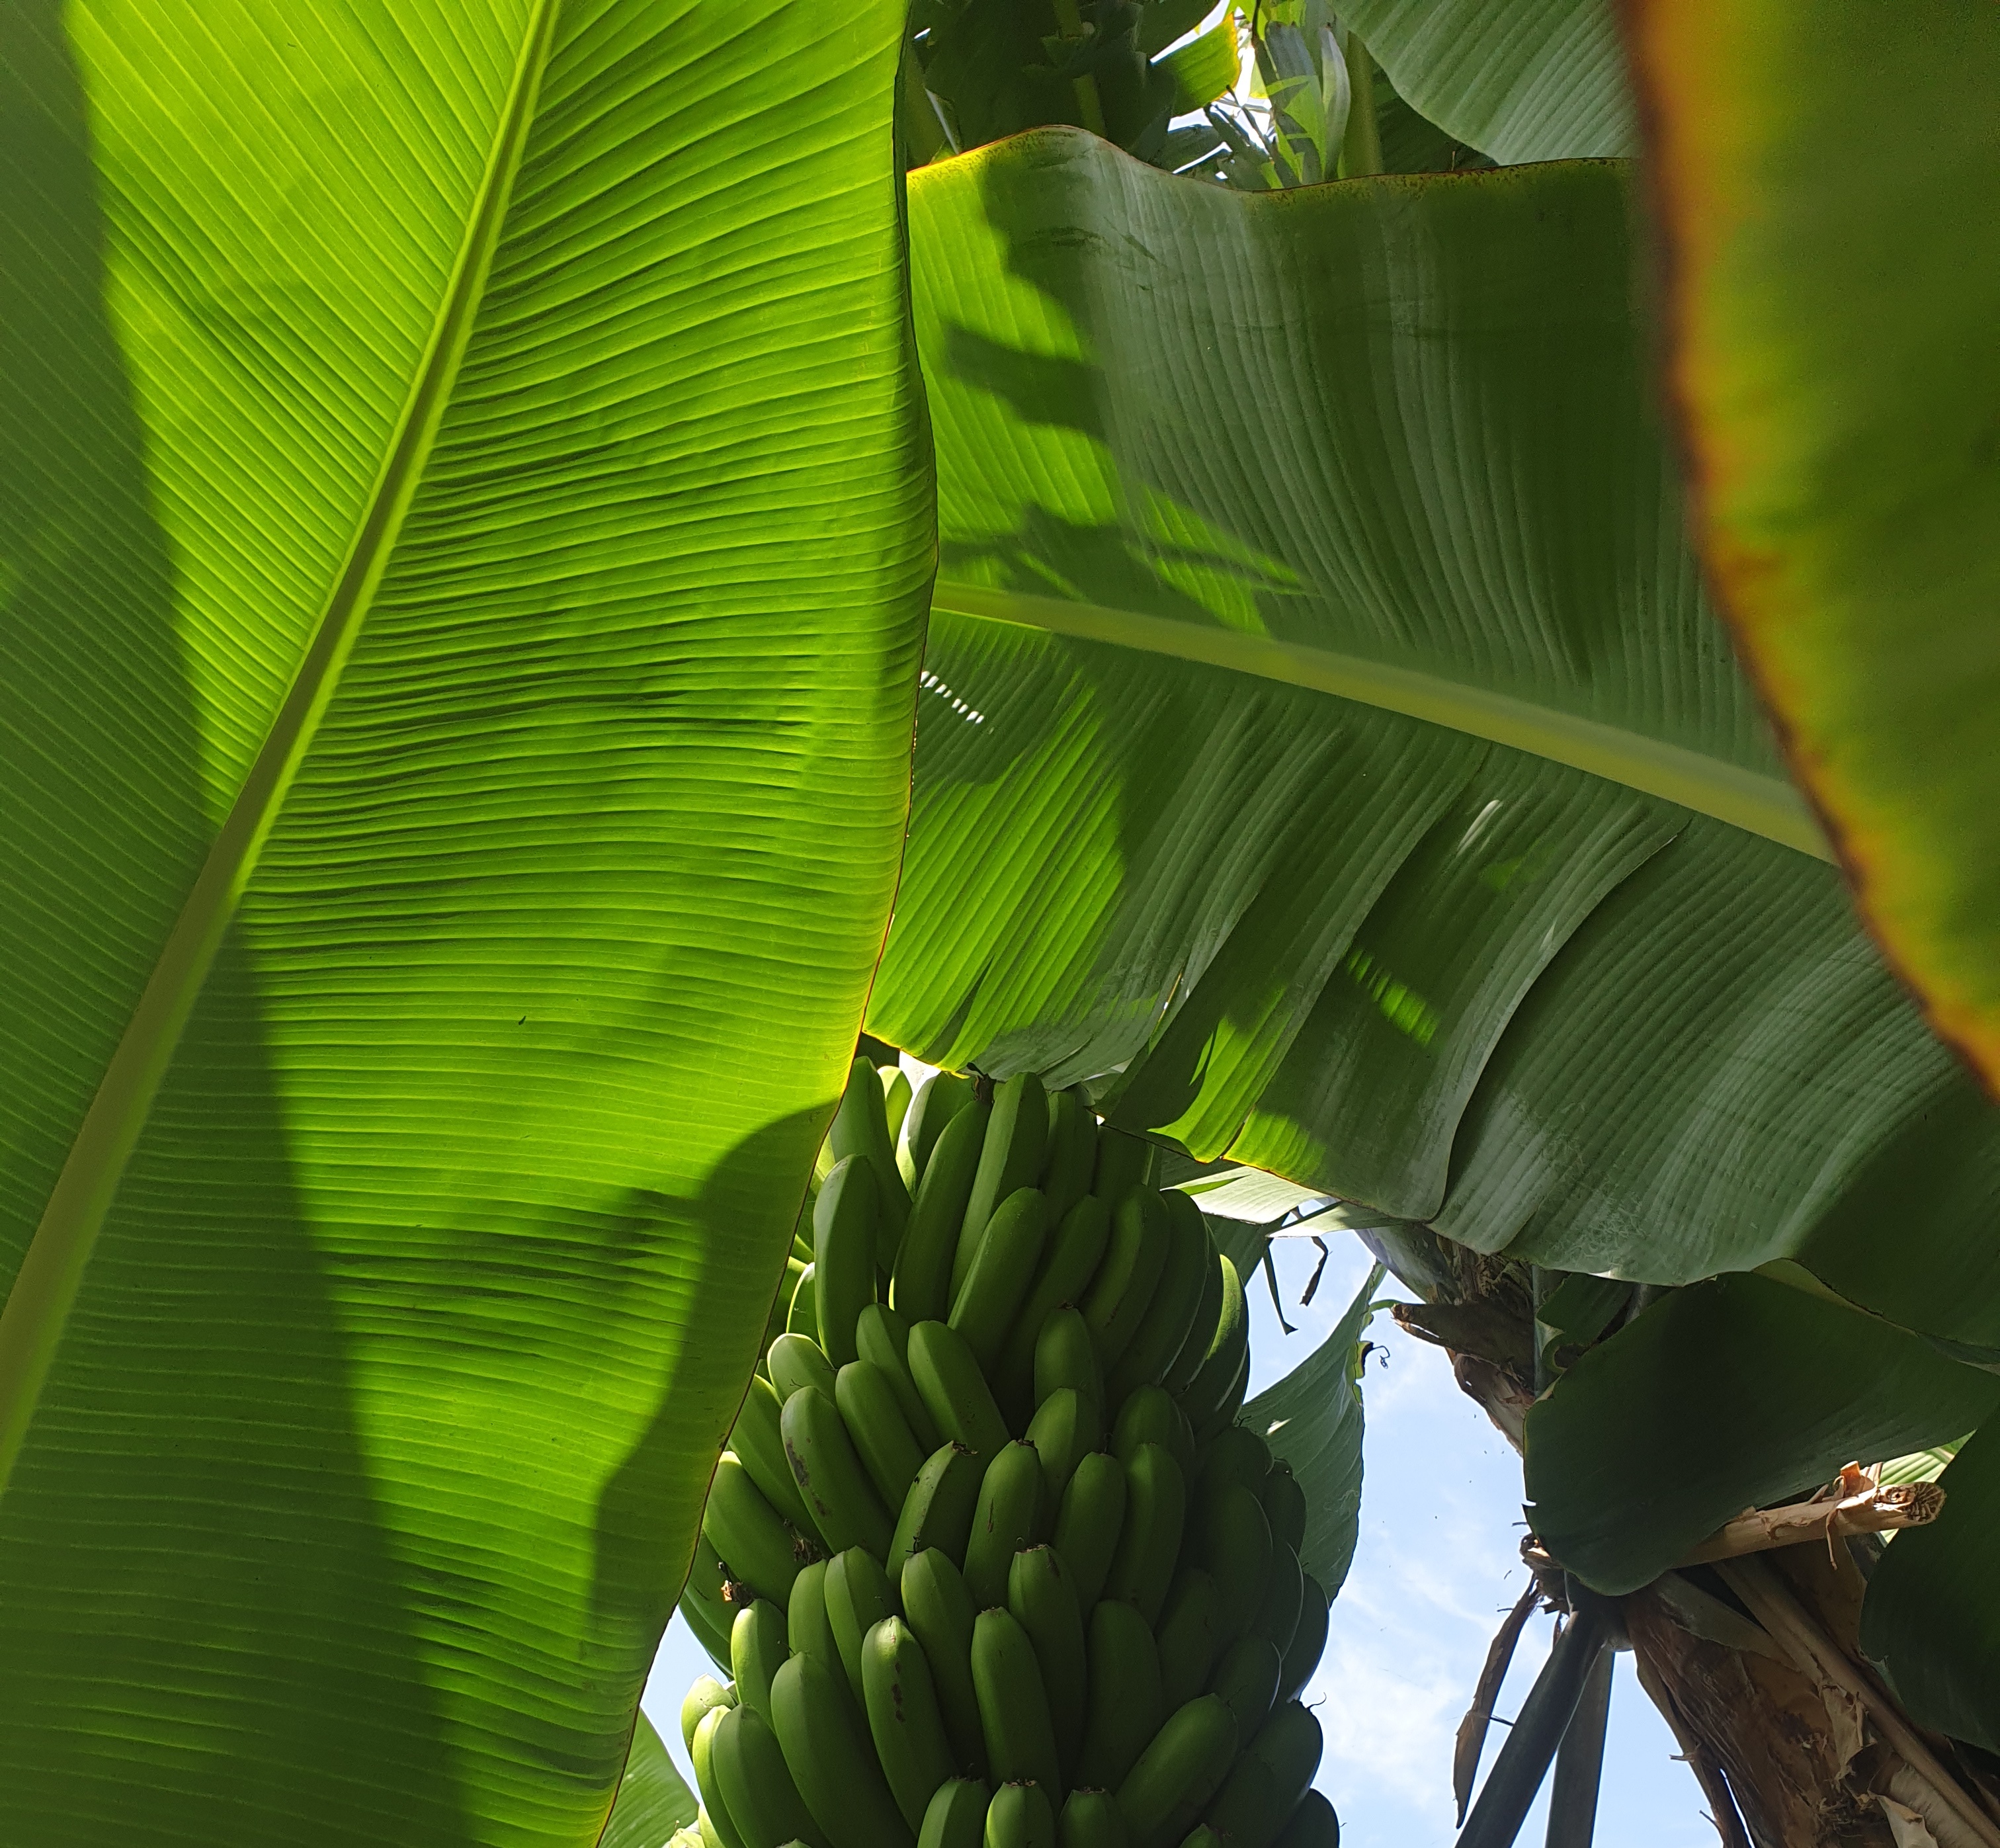
Label: Cut